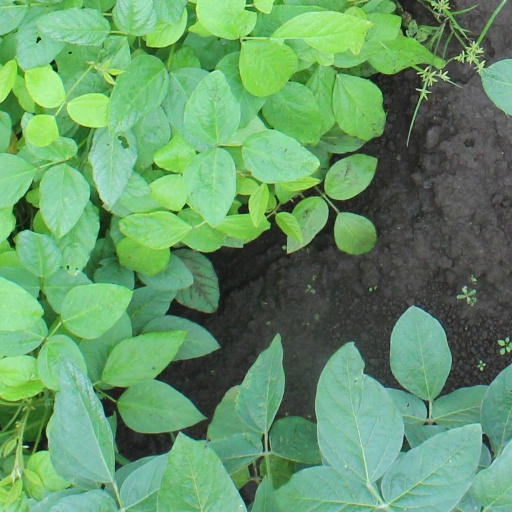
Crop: soybean